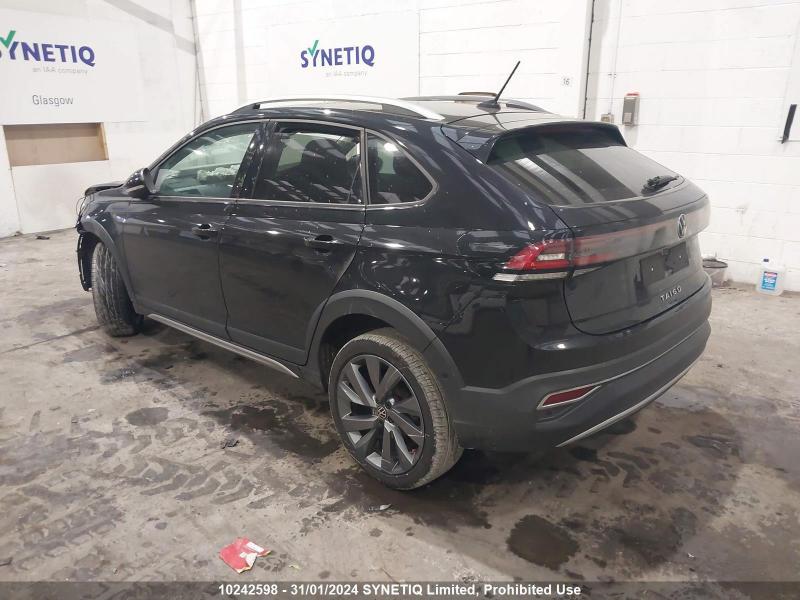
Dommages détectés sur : capot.
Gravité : mineur